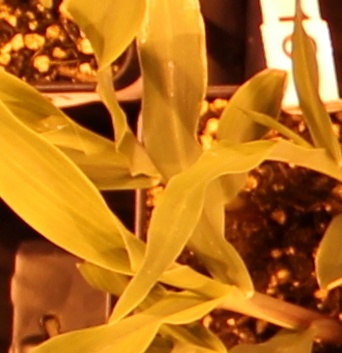
Label: Corn